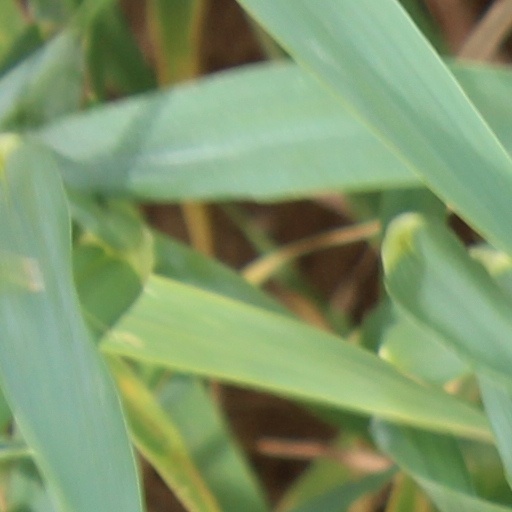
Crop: wheat